Crab Run Lane Truss Bridge

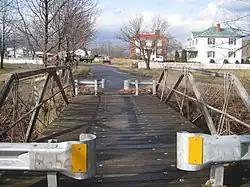
Bridge in March 2013

Crab Run Lane Truss Bridge is a historic Truss bridge located on State Route 645 in McDowell, Highland County, Virginia. It was built in 1896, by the West Virginia Bridge Works of Wheeling, West Virginia. It is a single-span, four-panel pony truss measuring long, wide, and tall. Much of the bridge is constructed of bent and straight steel railroad rails. The bridge was taken out of service for vehicular traffic in 1994; it is now used to carry pedestrian and bicycle traffic.